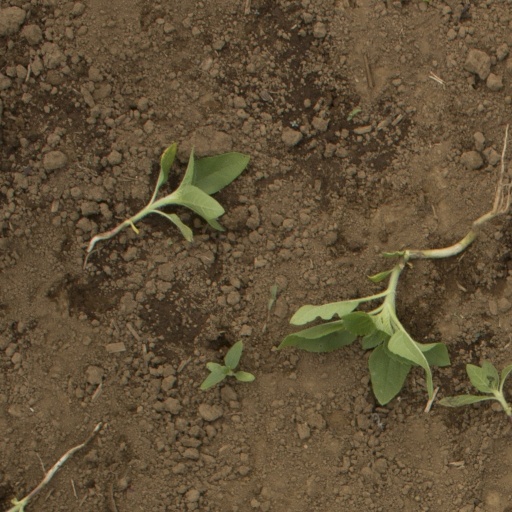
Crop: Jerusalem artichoke